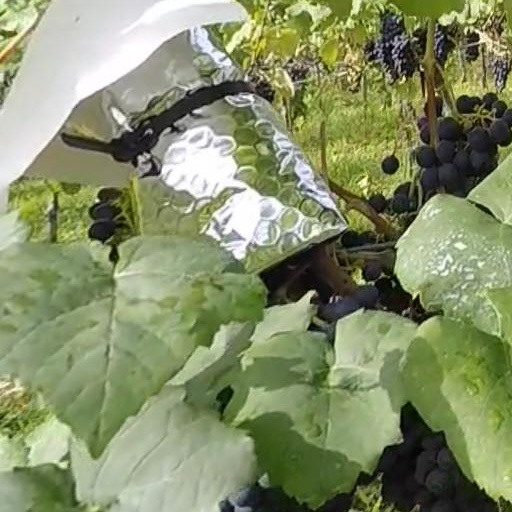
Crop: grape